SS Admiral Nakhimov

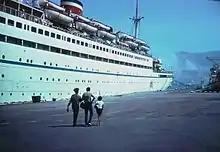
"Admiral Nakhimov" docked in Novorossiysk, August 31, 1986. She would sink that evening.

A mere seven minutes after the collision, "Admiral Nakhimov" rolled onto her beam ends and sank stern-first. Rescue ships began arriving 10 minutes later. "Pyotr Vasev" was not badly damaged, and assisted in the rescue effort. Sixty-four rescue ships and 20 helicopters rushed to the scene, and 836 people were pulled from the water. Some people were so slick with fuel oil that they could not keep hold of the hands of their rescuers. Sailors had to jump into the water to save people.